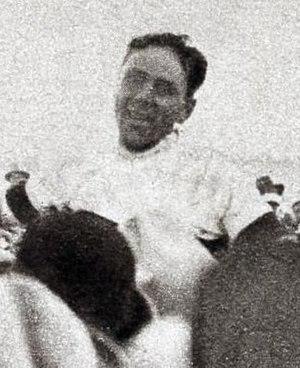
Le danois Henry Hansen, champion du monde sur route amateurs le 26 août 1931, à Copenhague.
Henry Hansen est un ancien coureur cycliste danois. Il a remporté deux médailles d'or aux Jeux olympiques d'Amsterdam en 1928, dans la course en ligne et le contre-la-montre par équipes, avec Leo Nielsen et Orla Jørgensen. Trois ans plus tard, il a remporté le championnat du monde sur route amateur. Il a également été médaillé d'argent du contre-la-montre par équipes aux Jeux de Los Angeles en 1932 avec Frode Sørensen et Leo Nielsen. Il fut également de nombreuses fois champion du Danemark sur route amateur.